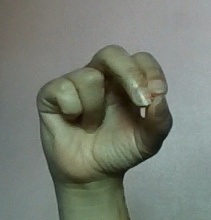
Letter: gaaf